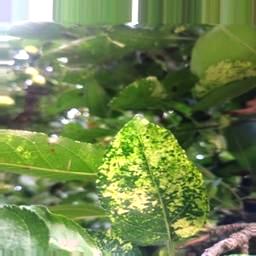
Label: Apple_Mosaic